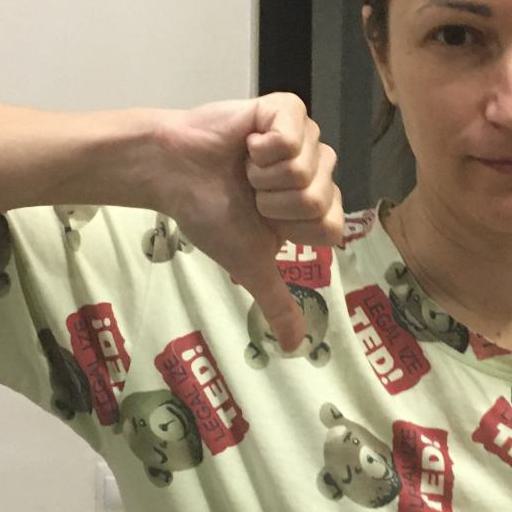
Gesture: dislike